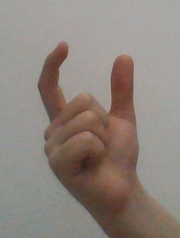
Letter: nun